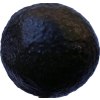
Label: black_avocado